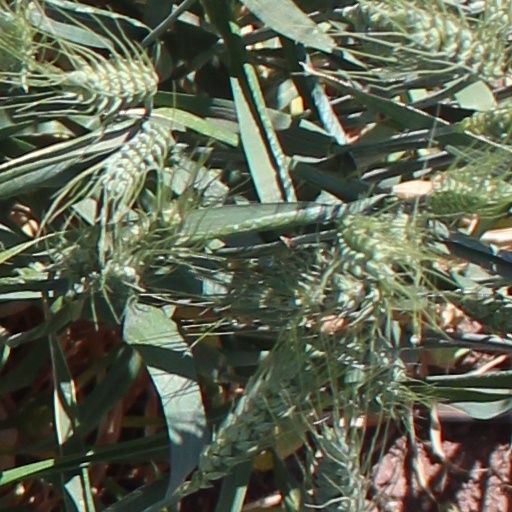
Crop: wheat